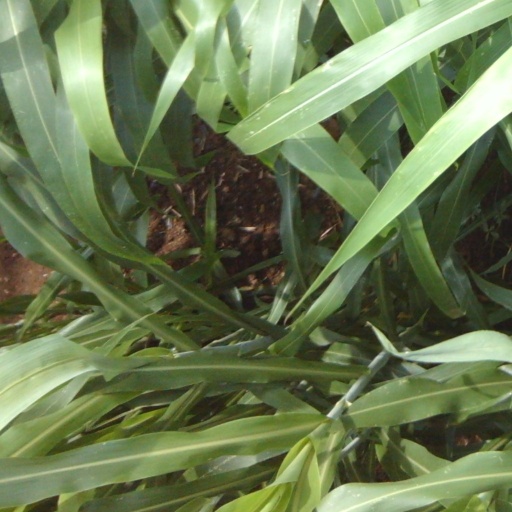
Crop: sorghum